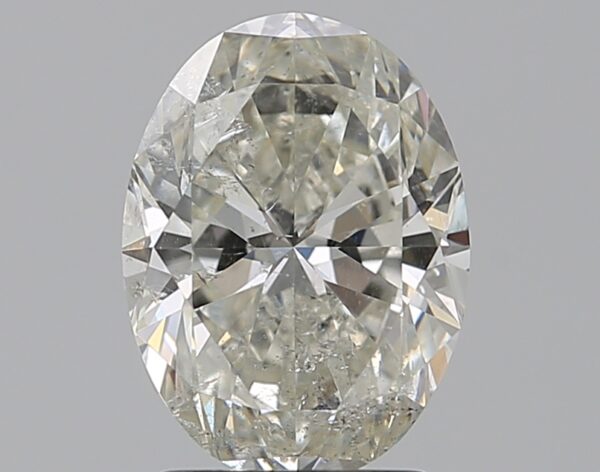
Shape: oval
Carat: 2
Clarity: SI2
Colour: I
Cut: EX
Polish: VG
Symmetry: VG
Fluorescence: N
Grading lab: IGI
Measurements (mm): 9.52 x 7.06 x 4.44